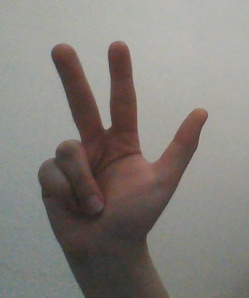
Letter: al